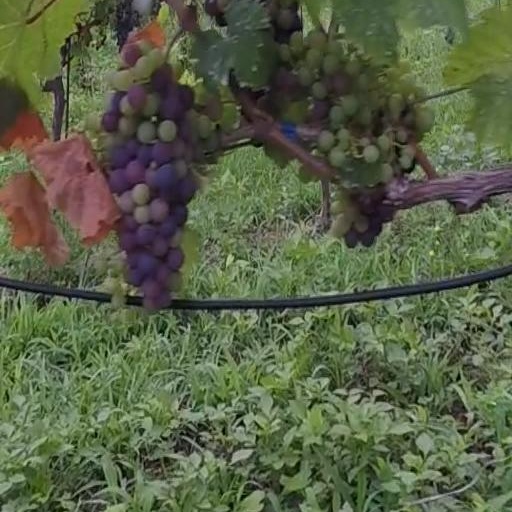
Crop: grape